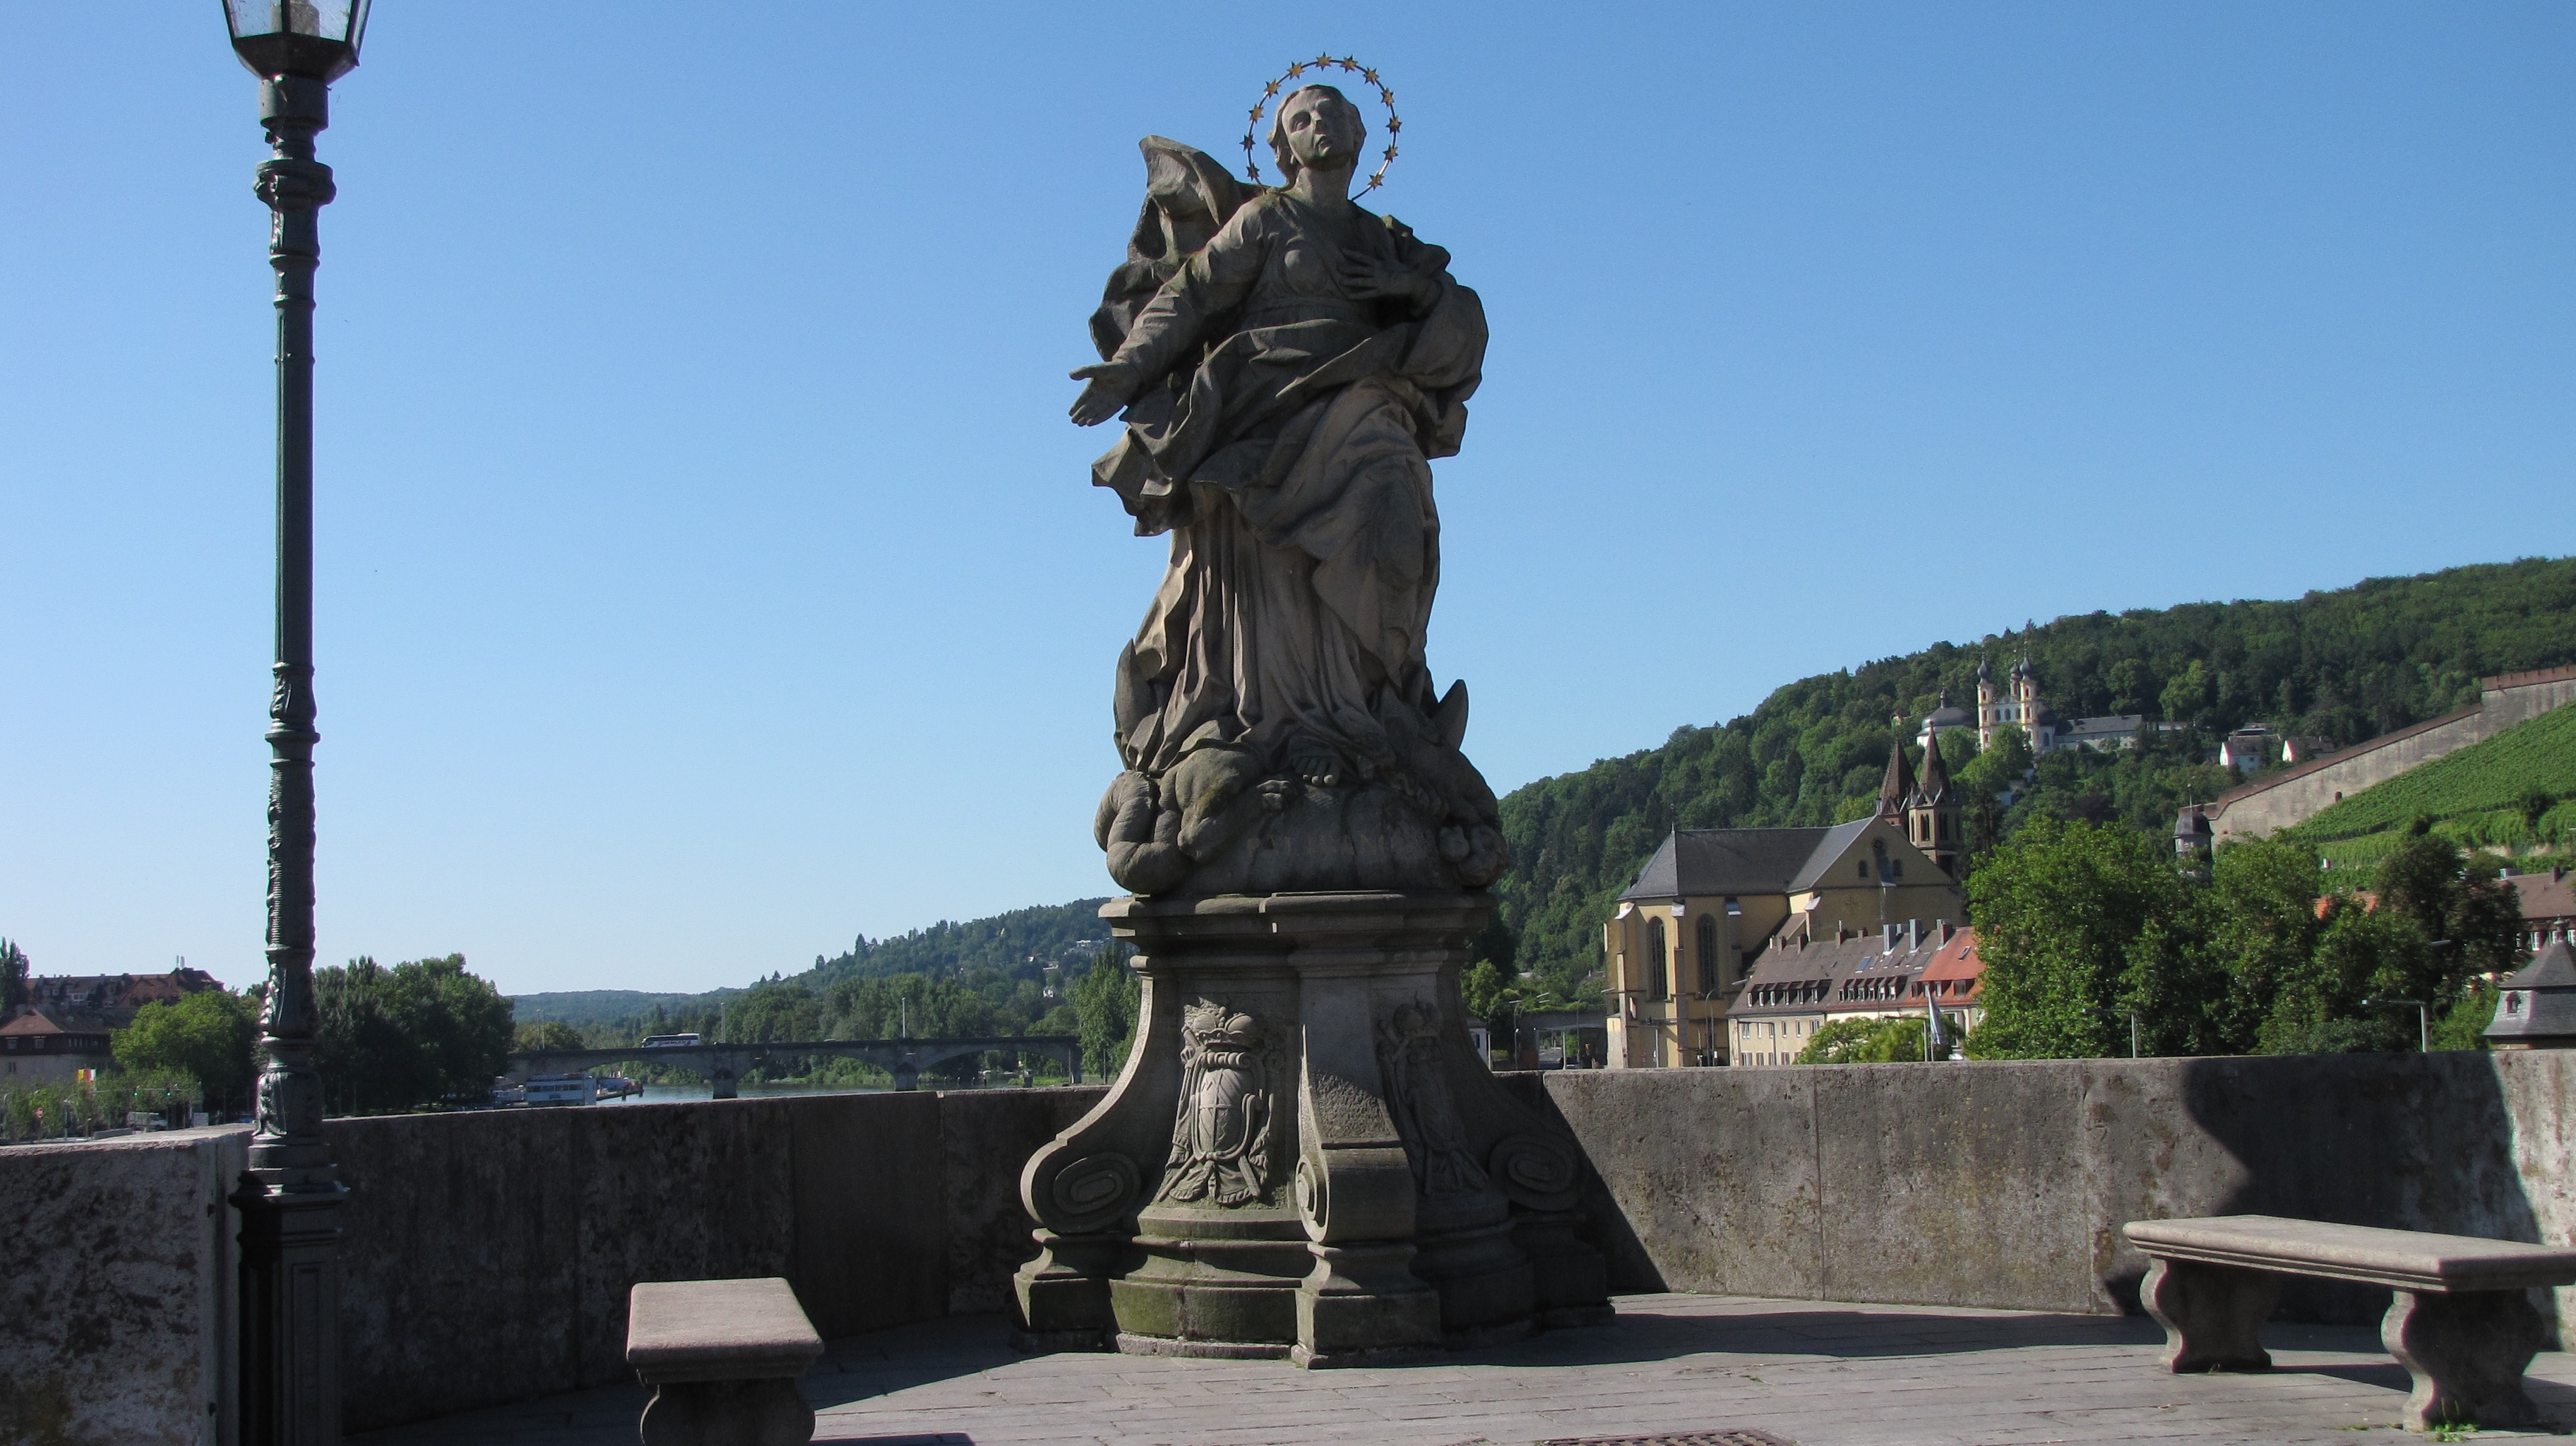
bridge, monument, statue, landmark, sculpture, memorial, art, main, kahn, old mainbr cke